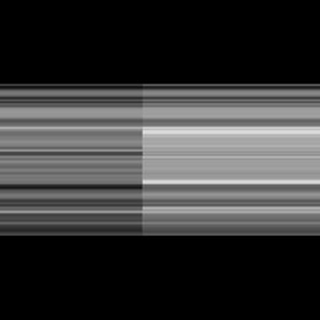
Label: sugarcane_yellow_leaf_disease